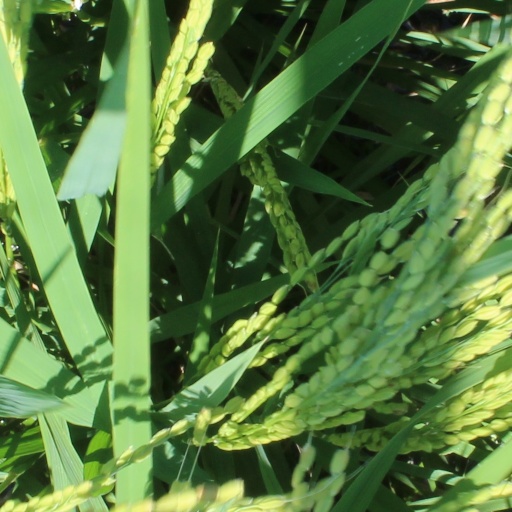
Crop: rice